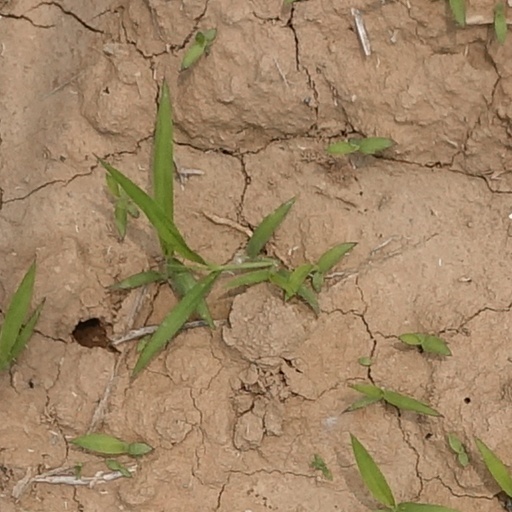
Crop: wheat